Lyre-guitar

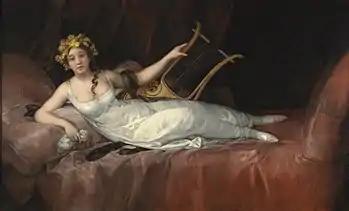
A lyre-guitar depicted here in a painting by Francisco de Goya, . Its popularity at the time was encouraged by the revival of classicism.

Pierre Charles Mareschal claimed to have invented it in 1780, what he called the "Lira Anacreòntica". Mareschal was a prominent French luthier, and accused the French musician Phillis Pleyel of stealing his design.